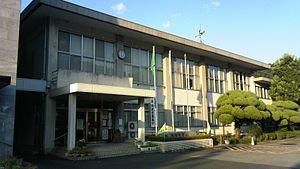
Matsuno est un bourg du district de Kitauwa, dans la préfecture d'Ehime au Japon.